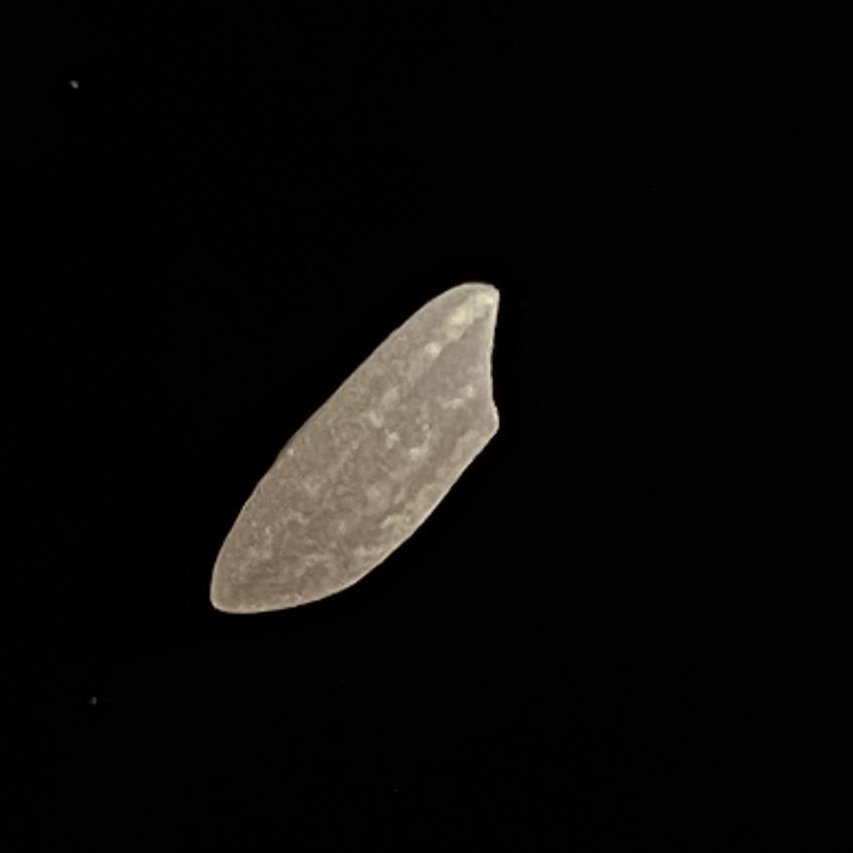
Rice variety: Katari_Polao